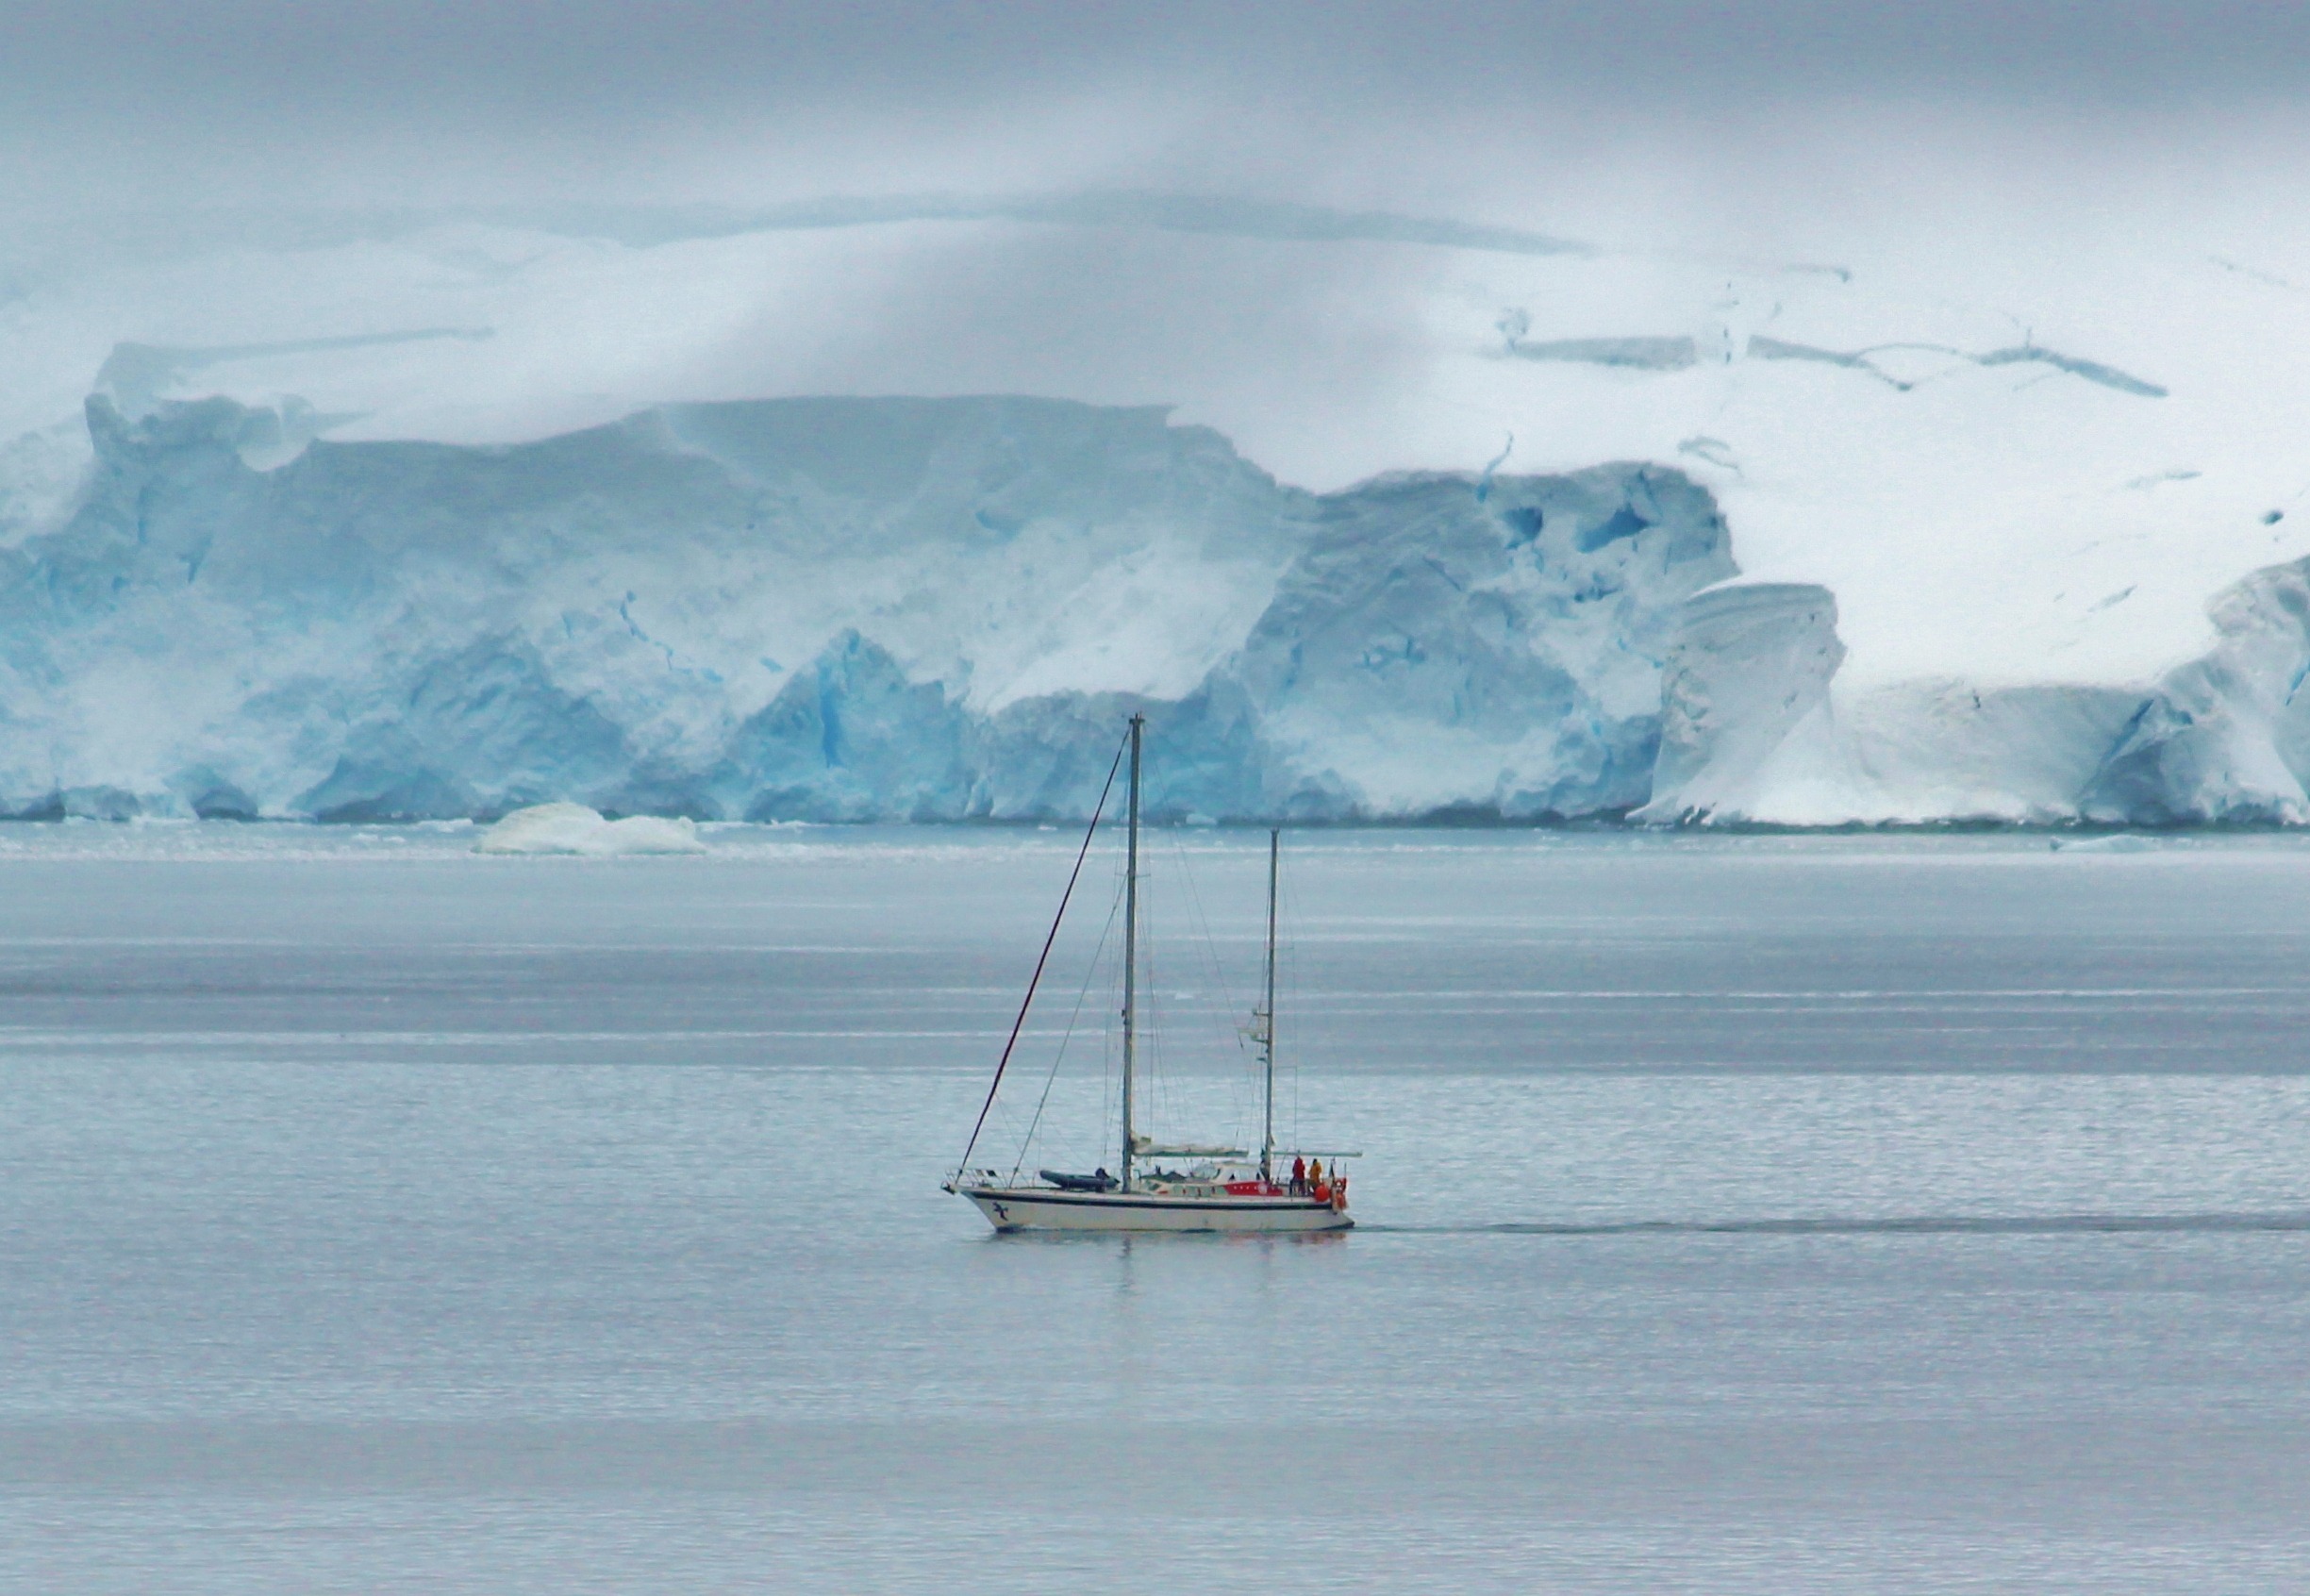
landscape, sea, coast, water, ocean, snow, cold, winter, sky, boat, wave, atmosphere, ship, ice, vehicle, scenic, bay, arctic, iceberg, globe, world, outside, earth, antarctica, arctic ocean, atmospheric phenomenon, wind wave, sea ice, frigid, ice caps